Zekiah Swamp

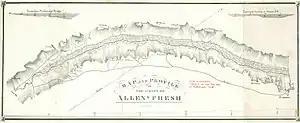
Zekiah Swamp

Charles Calvert, son of Maryland's founding governor Cecil Calvert, built a home in the area in 1674. The home known as "His Lordship's Favor" as a summer home and as a retreat from his "political enemies" at the colonial mansion at Mattapany which is now part of Patuxent Naval Air Station. Calvert intended to build a brick home rather than the usual wooden structure built by colonists in the area. He had to settle for a wooden home, but did build a brick chimney. Archaeologists found what they believe to be the site of the home, but have not found any artifacts that can be dated back to the 1670s. It is speculated that Calvert never actually occupied the home. Charles Calvert was forced to flee Maryland in 1684 in the aftermath of conflicts between colonists from Virginia and Maryland. In 2011, archaeologists identified the location of a 1680 fort that was built to protect the "friendly" Piscataways from the "hostile" Susquehannock. The Piscataway lived at the fort for about 12 years and enjoyed a working relationship with English colonists during that time.